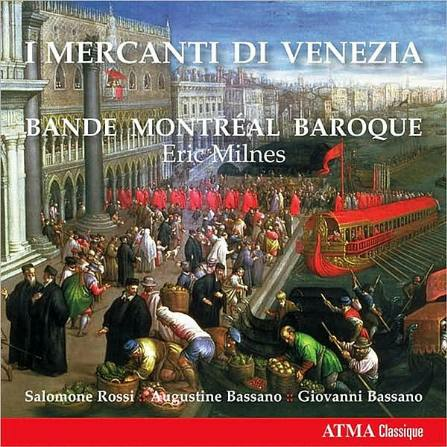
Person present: No